Poughkeepsie, New York

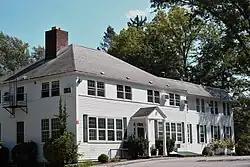
Oakwood Friends School

The Poughkeepsie City School District is the public K–12 school system, serving approximately 5,000 students.